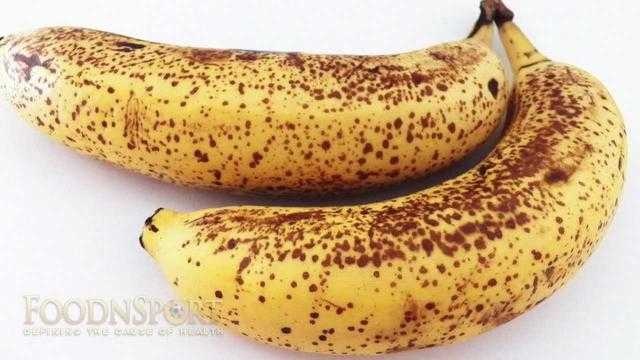
Label: Banana